Melbourne Storm

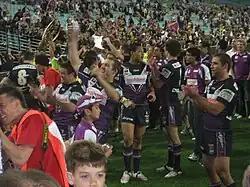
Storm players celebrating their Premiership win in 2007 (later disqualified by NRL)

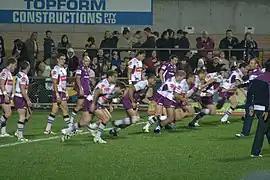
Melbourne Storm warming up before a match in 2008

In 2008, foundation player Matt Geyer became the first player to play 250 games for the club. Melbourne finished on top of the ladder after the 26 rounds of regular competition and despite becoming the first minor premiers since the McIntyre final eight system was introduced to lose their opening finals game (15–18 to the New Zealand Warriors), they then defeated the Brisbane Broncos 16–14, scoring in the last minute of their semi-final. Cameron Smith was suspended for two matches for a grapple tackle on Brisbane's Sam Thaiday in the match, seeing him miss the rest of the finals, and Craig Bellamy was fined $50,000 for making scathing remarks against the judiciary's decision. Melbourne convincingly beat the Cronulla-Sutherland Sharks 28–0 to qualify for the grand final, but suffered the heaviest Grand Final defeat in league history, beaten 40–0 by Manly. Greg Inglis, Billy Slater, Cameron Smith and Israel Folau all won awards at the Dally M Awards, and Slater and Smith finished equal second for the Dally M Medal. Billy Slater was awarded the international player of the year Golden Boot award for 2008, following on from Cameron Smith in 2007.